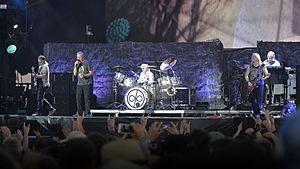
Concert du groupe britannique Deep Purple au Hellfest 2017.